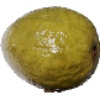
Label: guava